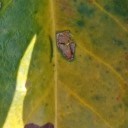
Label: Miner